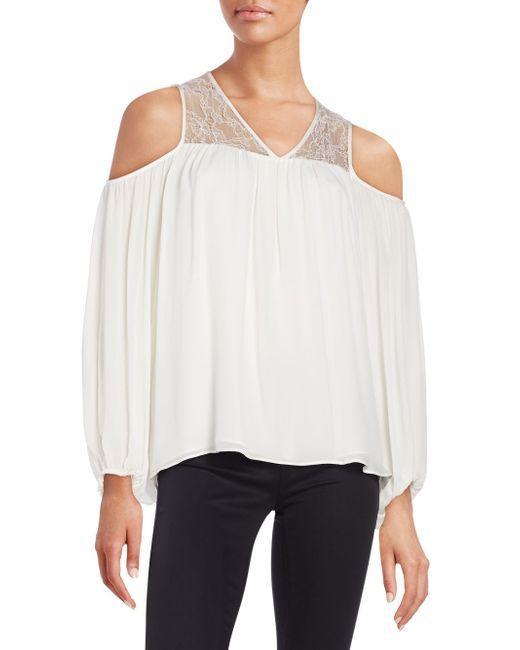
Schulterfreie weiße Bluse mit langen Ärmeln und schwarzen Damenhosen